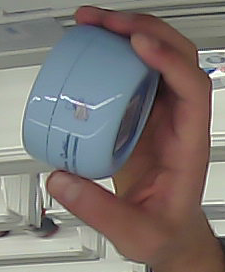
Product: nivea_baby